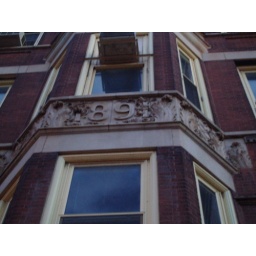
over the main door of the elementary school i pass everyday to and from the train